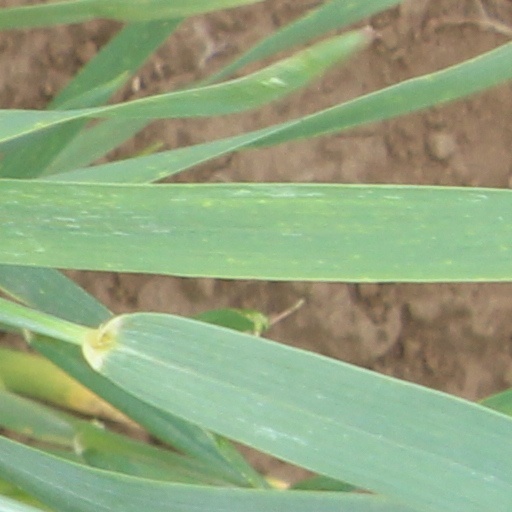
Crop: wheat